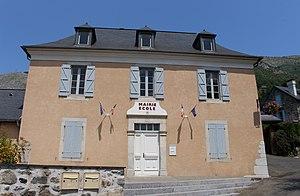
Mairie d'Ouzous (Hautes-Pyrénées)
Ouzous est une commune française située dans le département des Hautes-Pyrénées, en région Occitanie.